Wizard of Wor

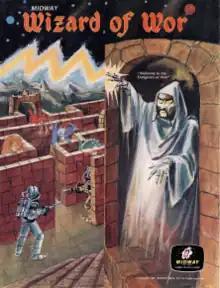
Arcade flyer

Wizard of Wor is a 1981 maze video game developed by Dave Nutting Associates and published by Midway for arcades. The player controls a Worrior, who must defeat all the monsters inside enclosed mazes while being careful not to be destroyed themselves. The game can be played in multiplayer where two players can either cooperate or compete to destroy the monsters in the mazes.